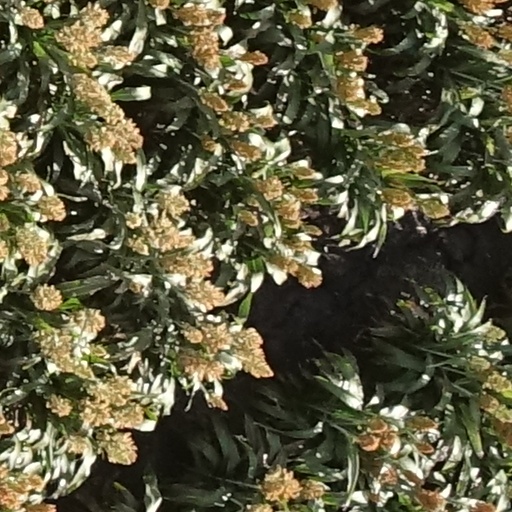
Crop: sorghum